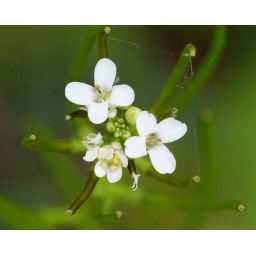
little white flower in lawn 7549